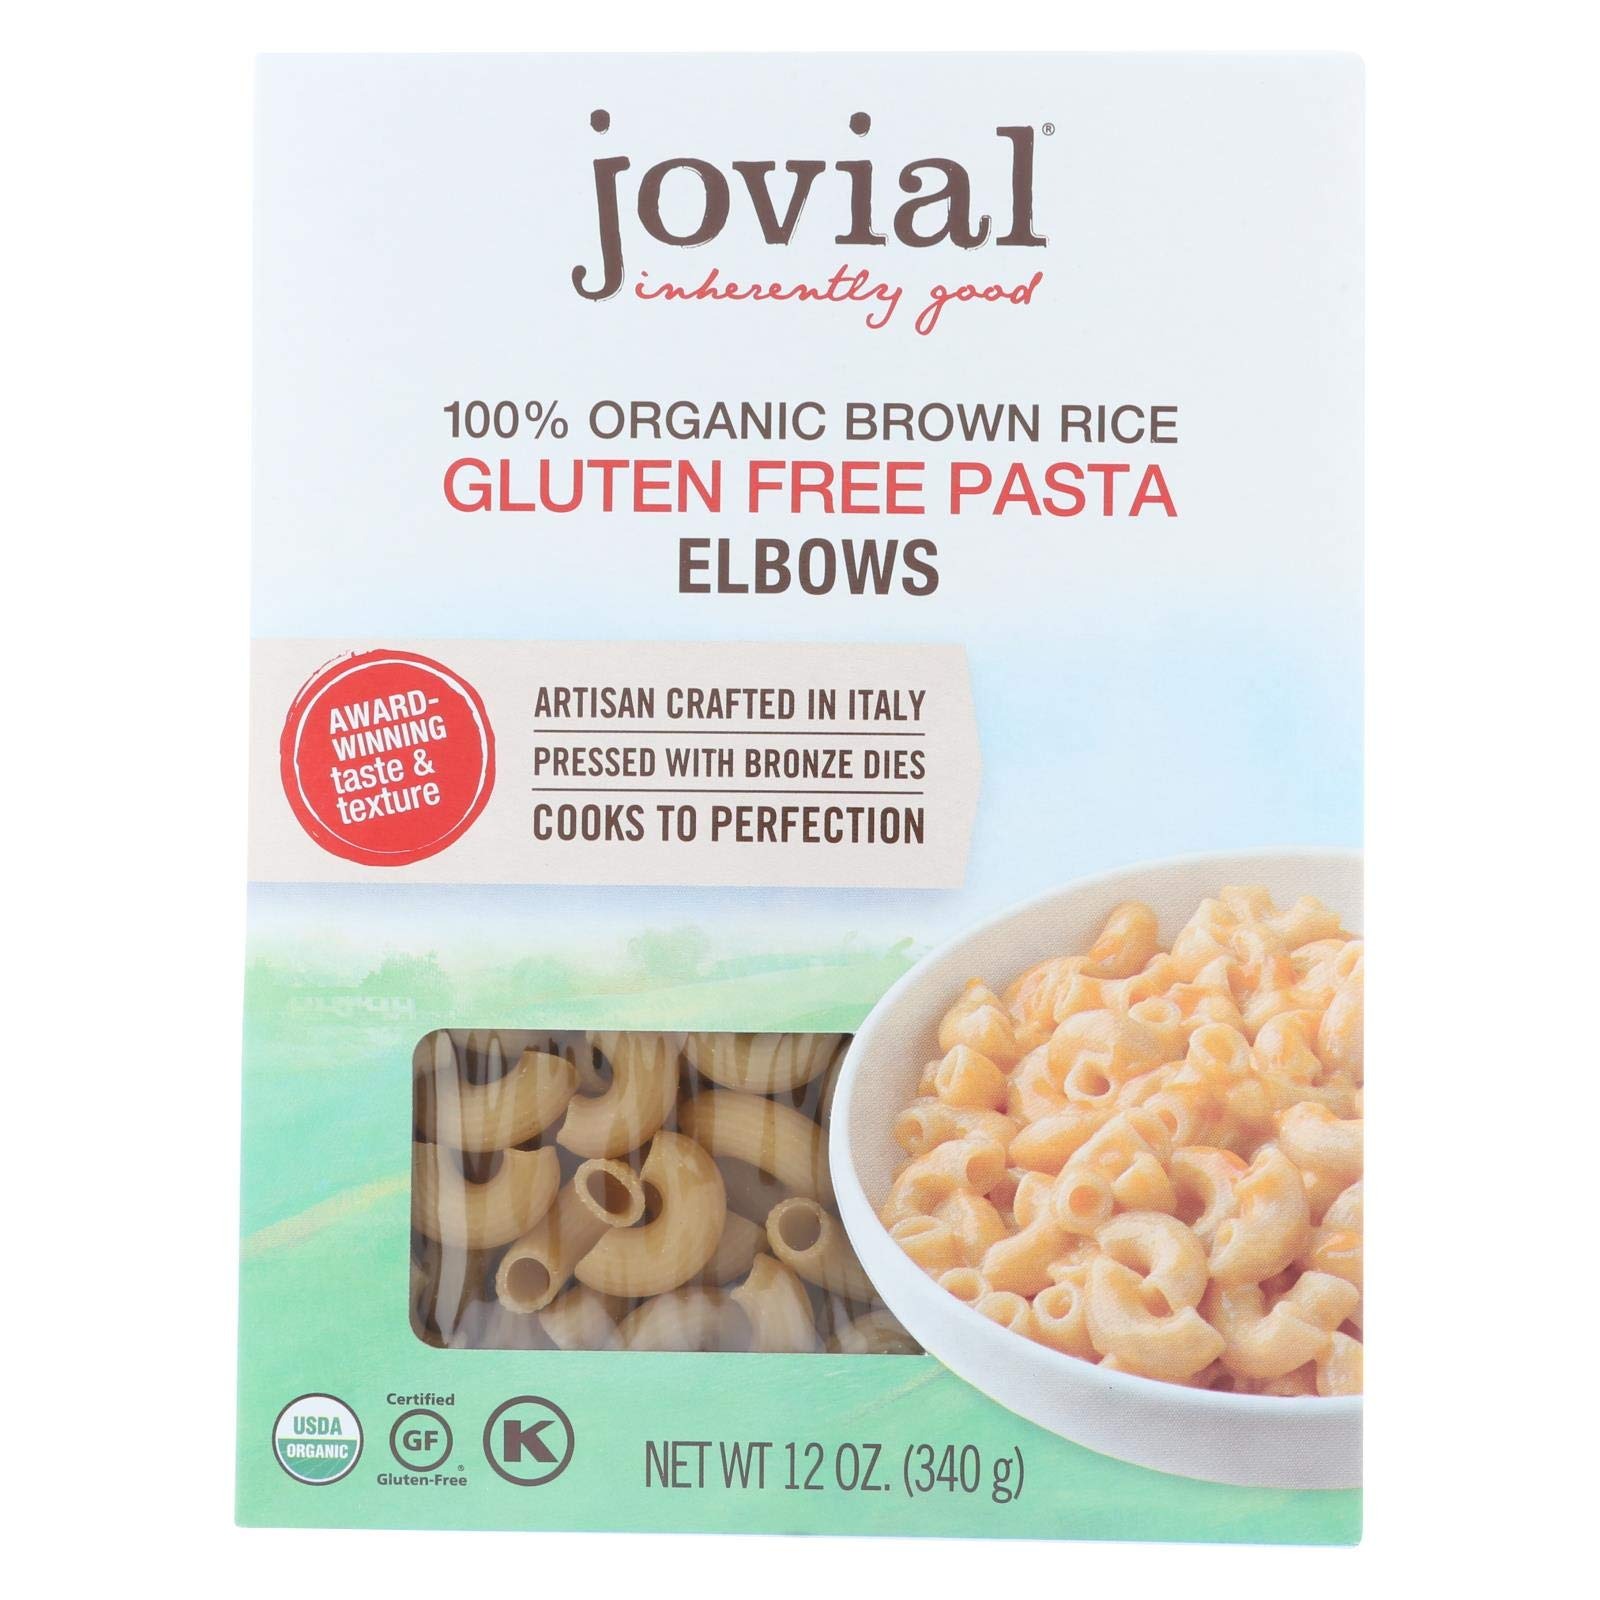
Item Name: Jovial Gluten Free Brown Rice Pasta - Elbow - Case of 12 - 12 oz.
Bullet Point 1: 100% Organic Pasta; Brown Rice Elbow
Bullet Point 2: No Artificial Ingredients
Bullet Point 3: No refined Sugar
Product Description: Crafted in Italy using time honored production methods and carefully selected varieties of rice, our brown rice pasta is as close to traditional as gluten Free can be. The future of gluten Free is delicious, wholesome and completely satisfying food. Cooks firm and has an enjoyable flavor that tastes great with all types of sauces. Pressed with bronze dies and slow dried for superior quality, the only artisanal gluten Free pasta available today. Made exclusively with Italian grown 100 percent organic brown rice. Dedicated facility Free of gluten, dairy, eggs, tree nuts and peanuts.
Value: 144.0
Unit: Fl Oz

Price: 73.49